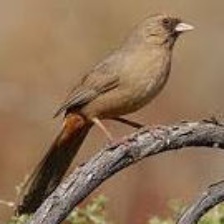
Species: ALBERTS TOWHEE
Scientific name: PIPILO ABERTI